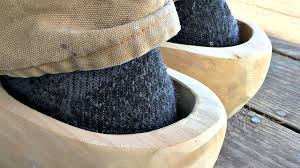
Label: Clog